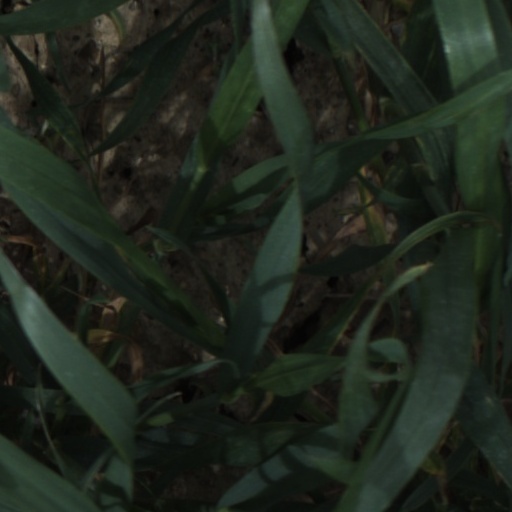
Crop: wheat